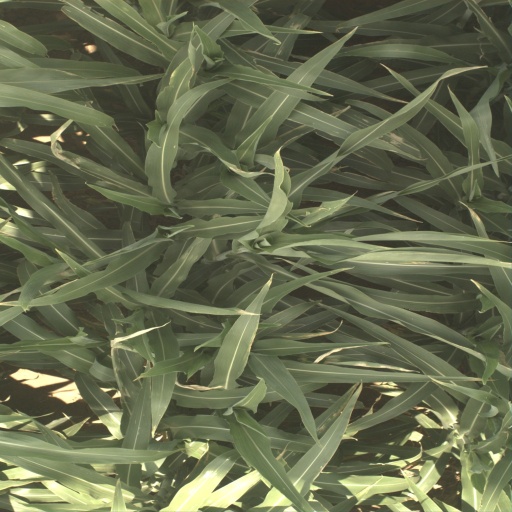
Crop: sorghum